Education in Germany

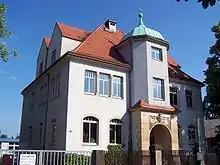
A special school for children with special emotional needs in Kötitz, Germany

A few organizational central points are listed below. It should however be noted that due to the decentralized nature of the education system there are many more additional differences across the 16 states of Germany.